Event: Nepal Earthquake
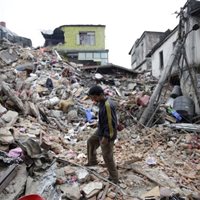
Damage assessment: damage